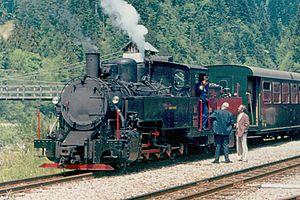
Le Zillertalbahn est une ligne de chemin de fer à voie étroite reliant Jenbach et Mayrhofen, dans le Tyrol autrichien. Elle est exploitée par son propriétaire, la Zillertaler Verkehrsbetriebe Aktien Gesellschaft, qui y fait circuler des trains voyageurs cadencés, des trains touristiques à vapeur et des trains marchandises.